The Gene Mile

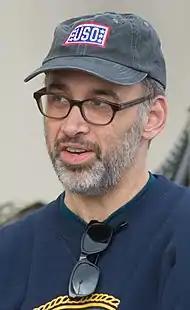
David Wain voices Courtney Wheeler

"The Gene Mile" is the 20th episode of the ninth season of the American animated comedy series "Bob's Burgers" and the 170th episode overall. It first aired on the Fox network in the United States on April 28, 2019. It was written by Steven Davis and directed by Tyree Dillihay; its guest voices are David Herman as Mr. Frond and an announcer, John Michael Higgins as Doug Wheeler, David Wain as Courtney Wheeler, Brian Huskey as Regular Sized Rudy and a costumer, and Thomas Middleditch as Alex Papasian. In this episode, the Wagstaff School students participate in a mandatory mile run while some of them escape from it on bicycles to get free ice cream. Meanwhile, Bob and Linda try to get discount tickets for the Wharf Art Center.